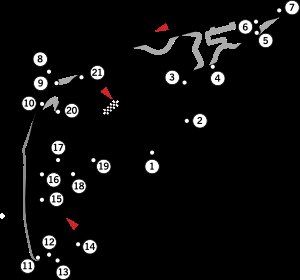
Yas Marina Circuit
Yas Marina Circuit
Yas Marina Circuit er et motorsportsanlæg ved Abu Dhabi i de Forenede Arabiske Emirater. Banen har siden sin åbning i 2009 lagt asfalt til Formel 1-løbet Abu Dhabis Grand Prix. Anlægget er bygget på den kunstige ø Yas, og var den anden Formel 1-bane i Mellemøsten, efter at Bahrain International Circuit blev indviet i 2004.